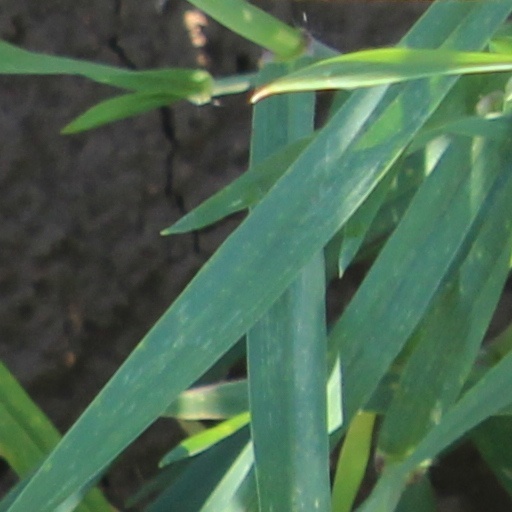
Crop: wheat